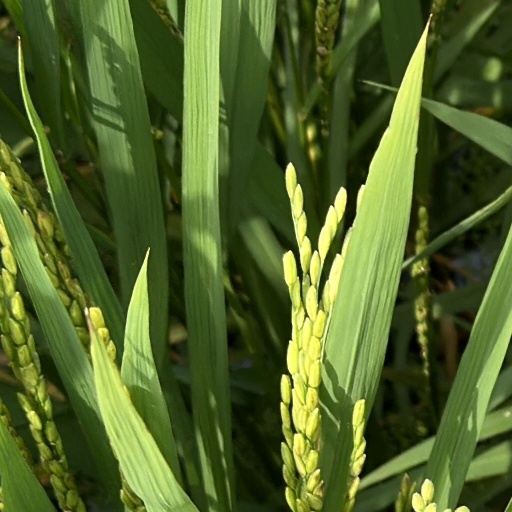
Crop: rice